Bergman Island (2021 film)

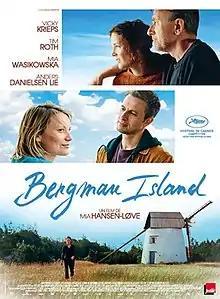
French theatrical release poster

Bergman Island is a 2021 romantic drama film written and directed by Mia Hansen-Løve. It stars Vicky Krieps, Tim Roth, Mia Wasikowska and Anders Danielsen Lie.